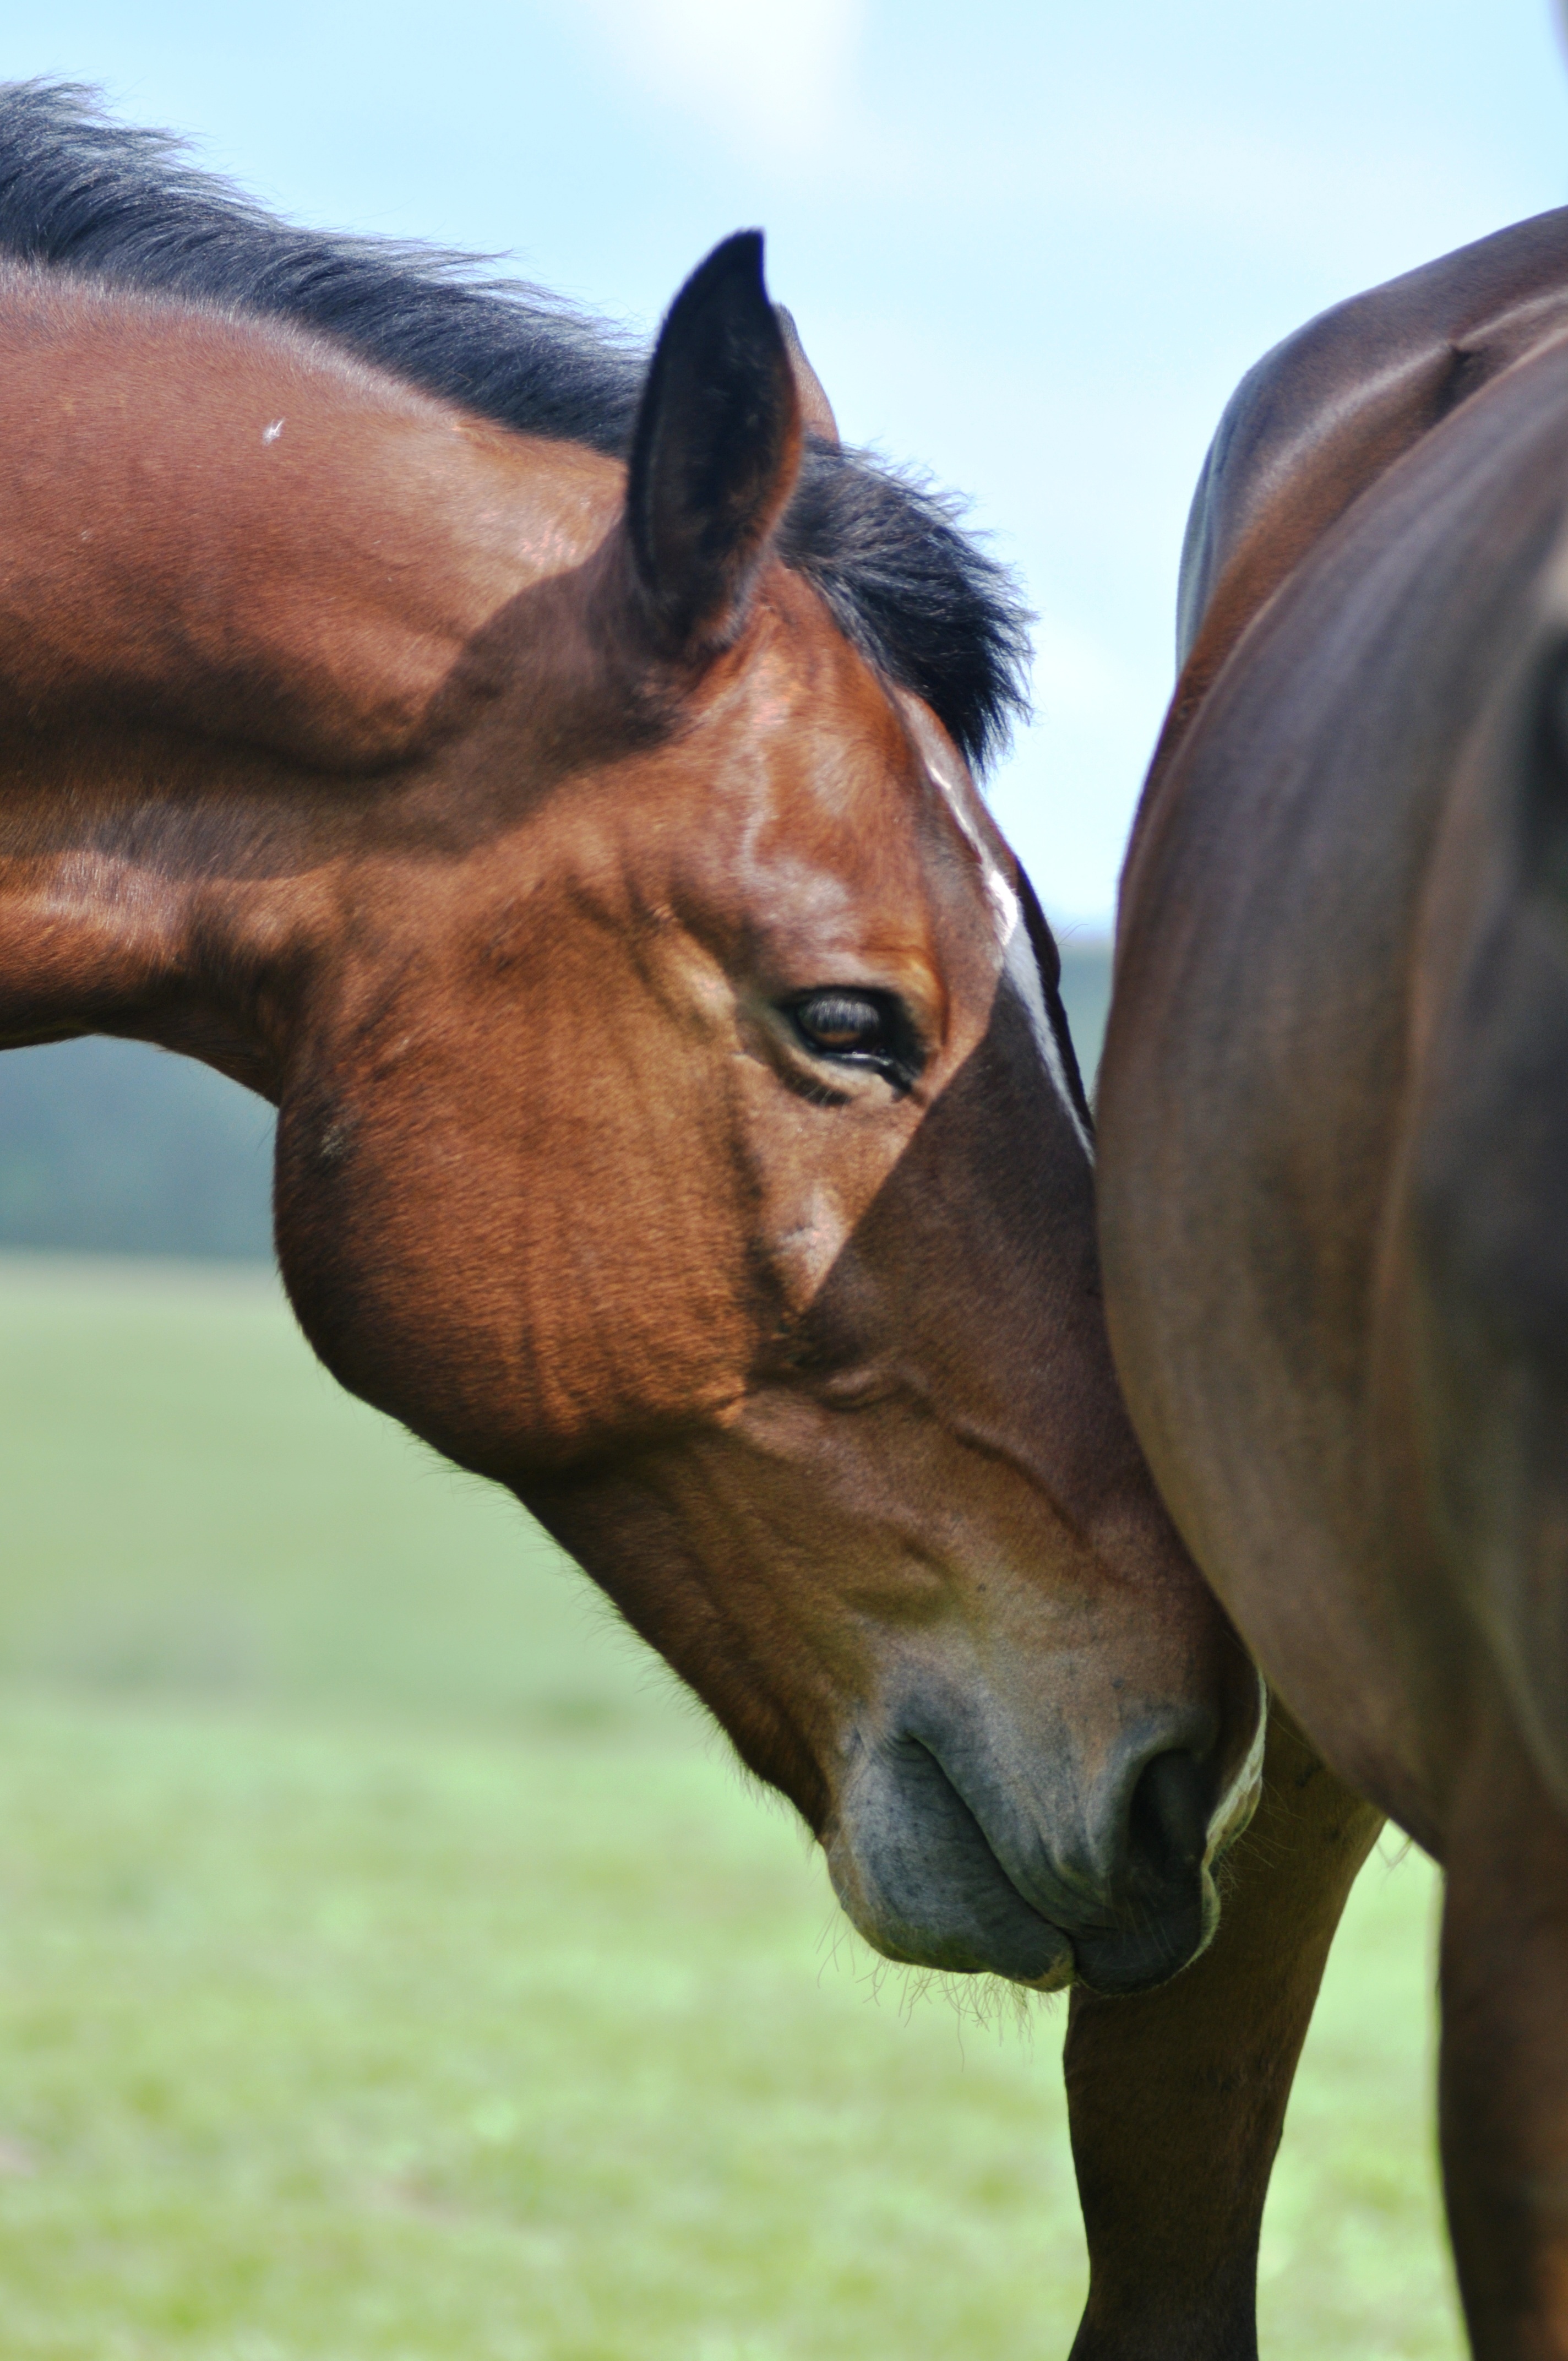
pasture, horse, mammal, stallion, mane, fauna, bridle, vertebrate, mare, foal, colt, stud, the horse, horse like mammal, mustang horse, the proximity of the